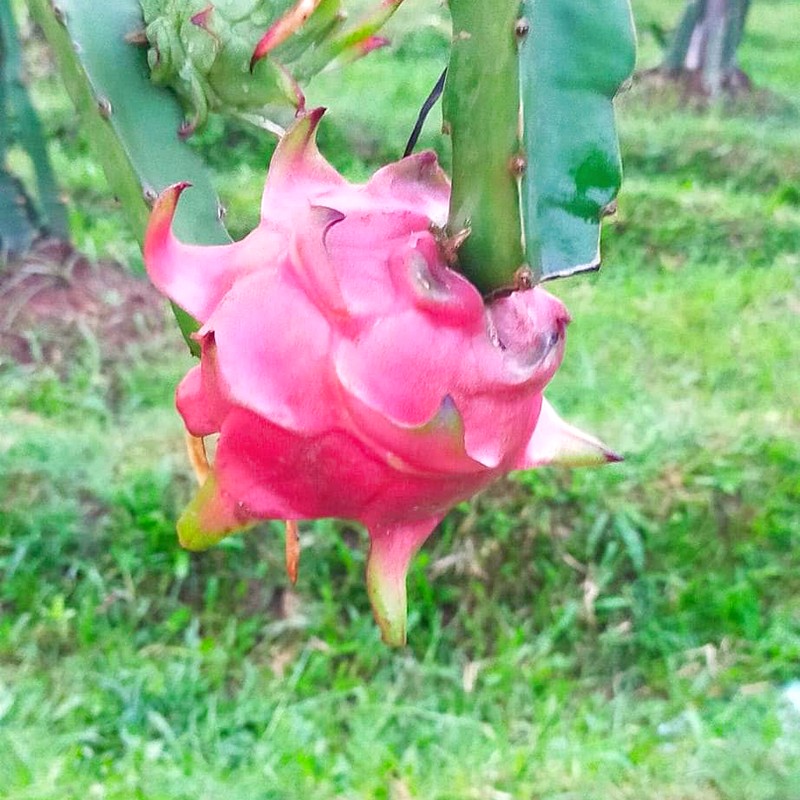
Label: Mature Dragon Fruit